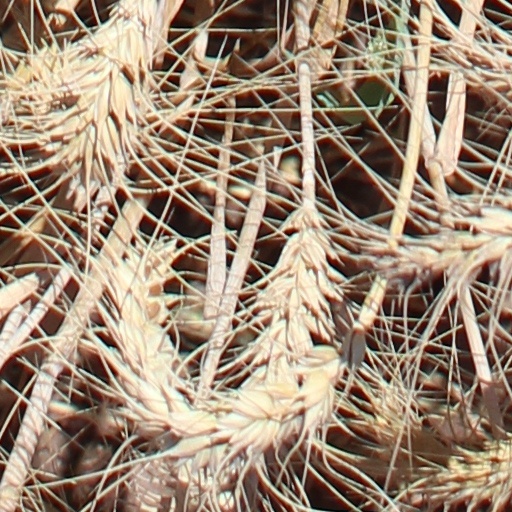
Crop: wheat